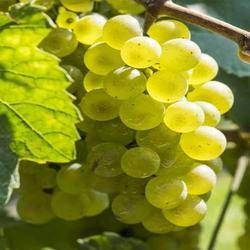
Label: Grapes